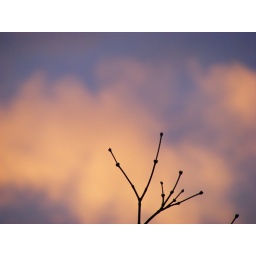
Top of my maple tree against the orange cloud.